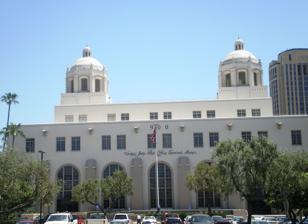
Building: U.S. Post Office-Los Angeles Terminal Annex
Country: United States of America
Year built: 1940
United States historic place United States Post Office Los Angeles Terminal Annex U.S. National Register of Historic Places Terminal Annex in 2008 Location 900 N. Alameda St., Los Angeles, California Coordinates 34°3′36″N 118°14′7″W / 34.06000°N 118.23528°W / 34.06000; -118.23528 Area 3.8 acres (1.5 ha) Built 1940 (completed) Architect Gilbert Stanley Underwood Architectural style Mission Revival - Spanish Colonial Revival MPS US Post Office in California 1900-1941 TR NRHP reference No. 85000131 Added to NRHP January 11, 1985 The United States Post Office – Los Angeles Terminal Annex , also known simply as Terminal Annex , located at 900 North Alameda Street in Los Angeles, California , was the central mail processing facility for Los Angeles, from 1940 to 1989. Across Cesar Chavez Avenue from Union Station , the Mission Revival and Spanish Colonial Revival building of Terminal Annex, which was designed by Gilbert Stanley Underwood , was added to the National Register of Historic Places in 1985. Construction and opening Terminal Annex in 2008 Designed by Gilbert Stanley Underwood , the Terminal Annex was built by the Sarver & Zoss contracting firm from 1939 to 1940. The building was built for the purpose of processing all incoming and outgoing mail in Los Angeles. Though its purpose was principally utilitarian, Underwood sought to keep the building's design in keeping with the city's Union Station, which opened across the street in May 1939. The original building was a three-story structure with two towers and 400,000 square feet (37,000 m 2 ) of floor space. The $3 million postal annex opened in May 1940 with 1,632 postal clerks, carriers and laborers responsible for the processing of 2 million pieces of mail per day. The facility, which was kept open 24 hours a day, was equipped with the latest facilities for rapid handling of mail, including conveyors, chutes, weighing machines, cancelling machines, and sorting and facing tables. At the time of its opening, it was considered "the most modern and efficient" post office in the nation. At the formal dedication ceremony in June 1940, the postmaster called the annex a symbol of the achievements of democracy, opening at a time when the monuments of Europe were "being ground in the dust." Expansion to meet increased volume Only ten years after its opening, the demands of the city's mail had already outgrown the facility. Accordingly, the Post Office announced plans in 1950 for a $12 million expansion, including an adjoining five-story parcel post building and other structures as well. Scandals and tragedies During nearly 50 years as the city's central postal processing facility, the Terminal Annex suffered a number of scandals and tragedies, including the following: In 1954, two veteran postal employees were charged with being the ringleaders of two large bookmaking operations operating out of the Terminal Annex. Investigators alleged that 10-15 other employees were involved in the operations. In 1970, a postal supervisor was shot and killed at the Terminal Annex by a disgruntled postal clerk. After the supervisor ordered the clerk to leave work for intoxication, the clerk waited outside the annex and shot the supervisor in the back three times as the supervisor ran toward the security desk, calling for help. In 1978, a pipe bomb, wrapped in a package, exploded in a sorting room at the Terminal Annex, slightly injuring six postal workers. In 1985, a malfunctioning voltage line in the basement of the Terminal Annex caused an 8 + 1 ⁄ 2 -hour power blackout that halted operations at the facility. The power outage resulted in a one-day delay in the delivery of 1.5 million pieces of mail and was front-page news in the Los Angeles Times . In 1986, 12 postal workers employed at the Terminal Annex were charged as alleged pushers of both powder and rock cocaine. Insufficient space leads to construction of South Los Angeles facility By the 1980s, the operations had outgrown even the expanded facilities at the Terminal Annex.  The facility's volume had grown by the mid-1980s to 14 million pieces of mail per day, and the annex was plagued by inadequate space, overcrowding and inadequate work areas. Accordingly, the Postal Service Board of Governors in 1984 approved the construction of a new $151 million general post office in South Los Angeles . Almost 50 years after Terminal Annex became the city's main mail-processing facility, the new processing facility in South Central opened in 1989. The site is currently used as a data center . As of December 2015 the lobby level houses a postal counter with stamp sales and provides mail pick-up for customers who rent mail boxes. Filming locations When the Postal Service moved out of the building in 1995, it was used as a film location for the motion picture Dear God in 1995 and for the CBS television series EZ Streets in 1996. Producers used the lobby, decorated with WPA murals, to represent City Hall. It was also turned into a hospital, complete with an emergency room entrance, for the movie City of Angels. Data center Most of the building has been leased to CoreSite as their LA2 data center. Like all data centers, it is a secure facility, and not open to the public. Murals The lobby includes 12 Section of Painting and Sculpture murals painted by Boris Deutsch during 1941 to 1944. Historic designation The Terminal Annex building was listed on the National Register of Historic Places in 1985 based on its architectural style. See also List of Registered Historic Places in Los Angeles List of United States post offices References